Vanesa Campos

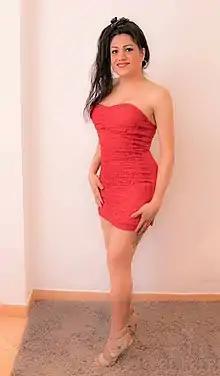

The day after the murder, indifference was the general reaction. Newspapers misgendered the victim by quoting a police report about the murder of a (male) “transvestite-prostitute,” which constituted a “second killing of Vanesa.” A police source declared in the "Parisien" that the victim was “wrong” in facing the aggressors of her client.